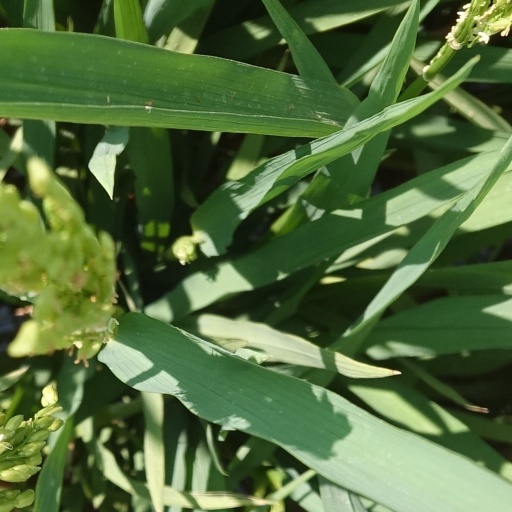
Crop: rice